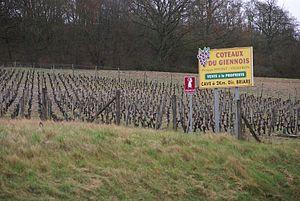
Vigne de l'appellation coteaux-du-giennois, commune de Briare, Loiret, Centre, France
Le coteaux-du-giennois est un vin français d'appellation d'origine contrôlée produit de Gien à Cosne-Cours-sur-Loire, à la limite entre les départements du Loiret au nord et de la Nièvre au sud.